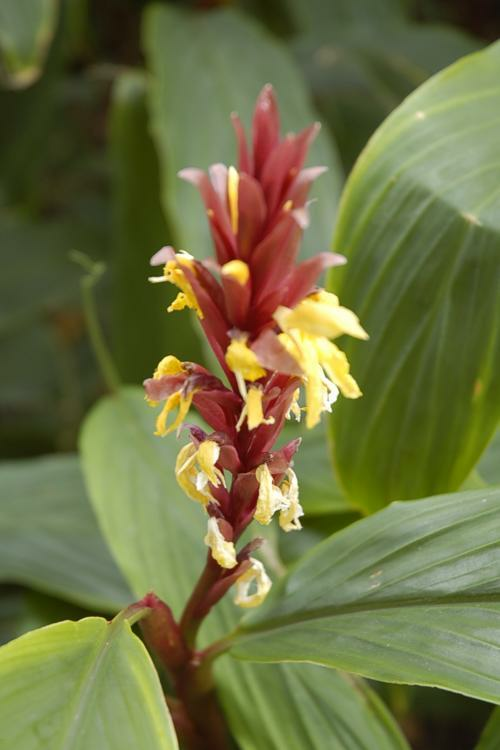
Flower: cautleya spicata